2016 Duck Commander 500

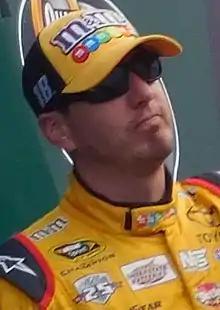
Kyle Busch won the race.

Because of rain during the day, the race started under a green/yellow condition (the race started under caution, but the laps began counting) at 9:35 p.m. The race began under the first caution of the night. Carl Edwards led the field to the green flag on lap 6. Martin Truex Jr., who was running second after six laps, fell back to third after his grille was covered by a piece of debris. He tried to pull up to the rear of Joey Logano, but the debris remained. He then fell behind Denny Hamlin and managed to get the debris off. The second caution of the race flew on lap 29. This was a scheduled competition caution due to rain. On pit road, Jimmie Johnson slammed into the rear of Kyle Busch and partly caved in the nose of his car. David Ragan opted not to pit and assumed the race lead. He would eventually pit and hand the lead back to Edwards.